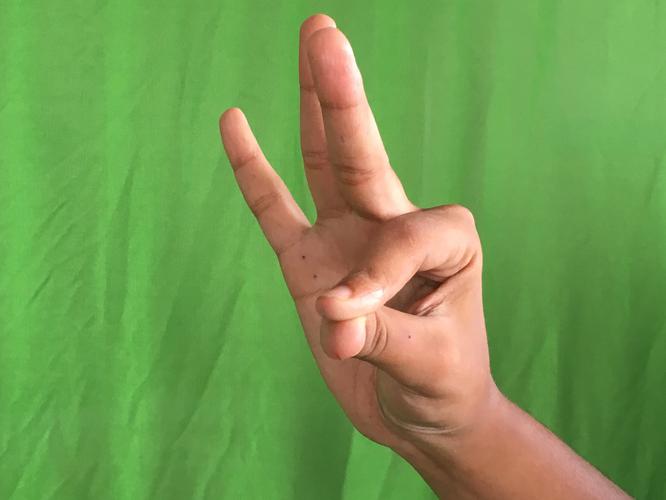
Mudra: Hamsasyam
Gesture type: single_hand